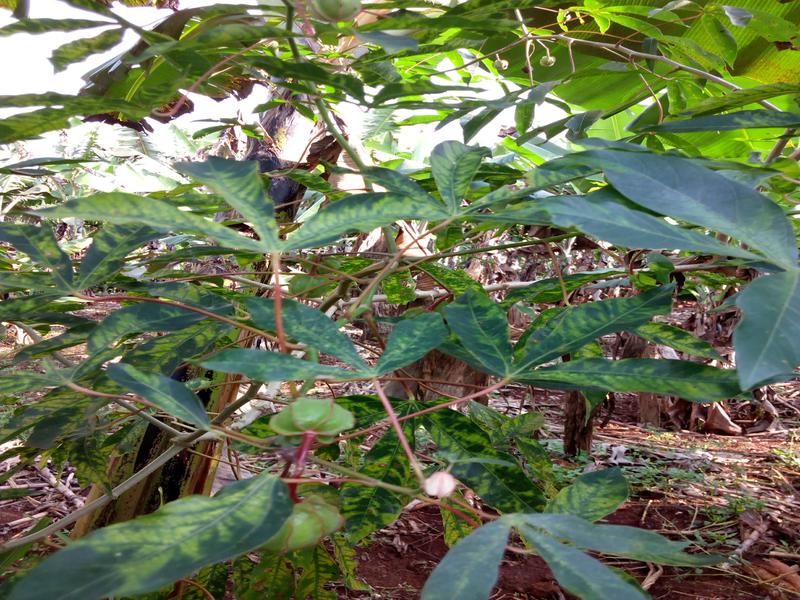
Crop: cassava
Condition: green_mottle